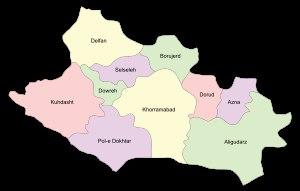
Le Lorestan est l'une des 31 provinces de l'Iran et un territoire historique. Elle est située dans l'ouest de l'Iran au milieu des monts Zagros et au sud-ouest de la ville d'Ispahan. La capitale de la province est Khorramabad. Le célèbre Château Falak-ol-Aflak est situé dans cette ville.